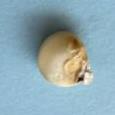
Maize quality: Bad